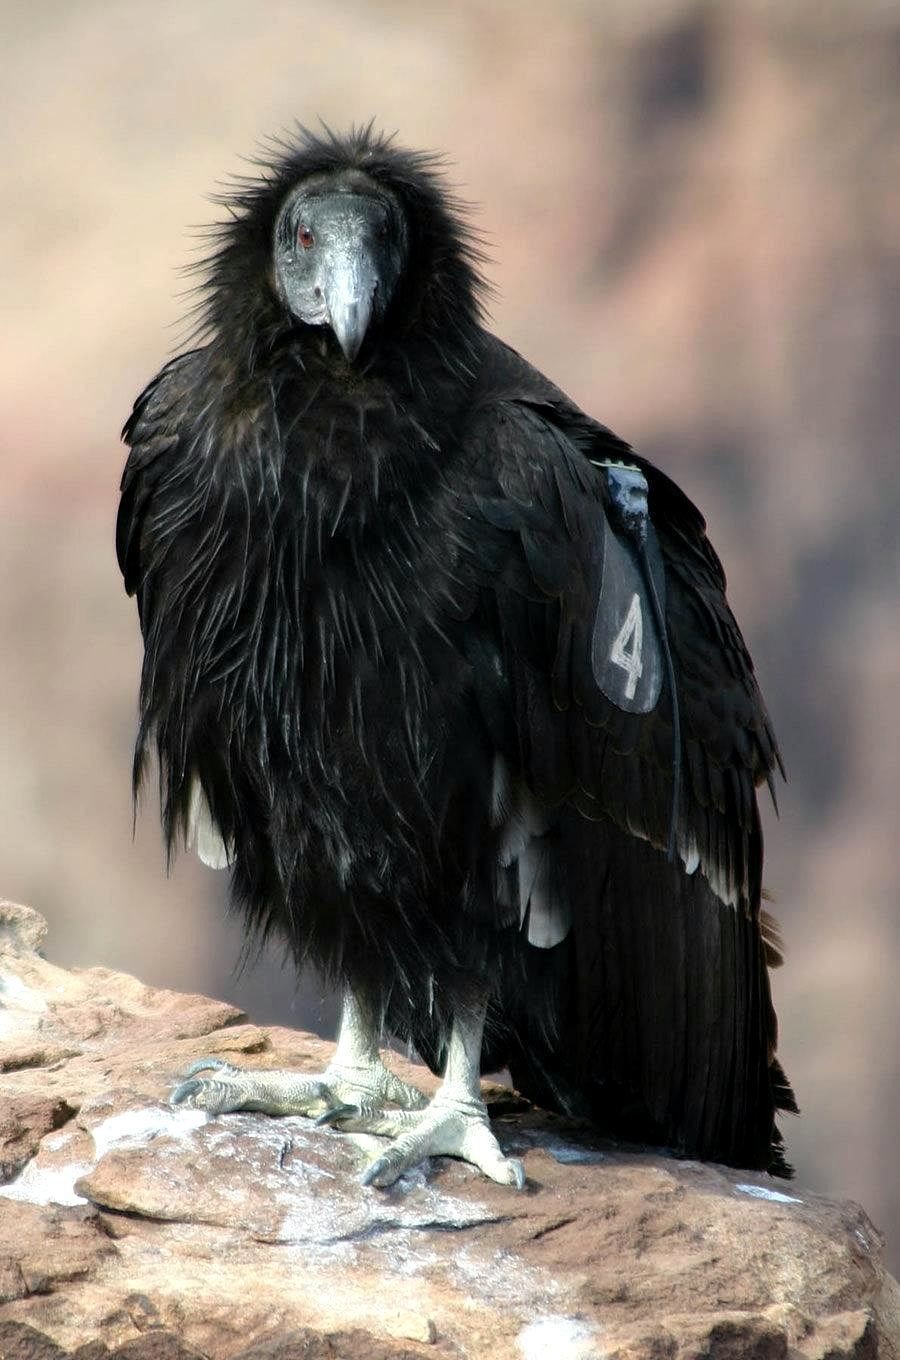
bird, wing, wildlife, beak, eagle, california, fauna, bird of prey, birds, animals, vertebrate, raven, vulture, condor, perching bird